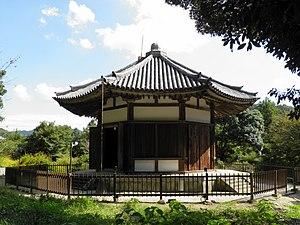
Le terme « trésor national » est utilisé au Japon depuis 1897 pour désigner les biens les plus précieux du patrimoine culturel du Japon bien que la définition et les critères aient changé depuis la création du terme. Les bâtiments des temples bouddhistes de cette liste ont été classés Trésors nationaux du Japon quand la loi pour la protection des biens culturels est entrée en vigueur le 9 juin 1951. Les pièces sont choisies par le ministère de l'Éducation, de la Culture, des Sports, des Sciences et de la Technologie sur le fondement de leur « valeur artistique ou historique particulièrement élevée ». Cette liste présente 152 entrées de bâtiments de temples Trésors nationaux de la fin du VIIᵉ siècle classique au début de l'époque d'Edo moderne du XIXᵉ siècle. Le nombre d'édifices répertoriés dans cette liste est supérieur à 152, parce que, dans certains cas, des groupes de bâtiments liés entre eux sont réunis pour former une seule entrée. Les structures comprennent des bâtiments principaux tels que le kon-dō, le hon-dō, le butsuden, des pagodes, des portes, un beffroi, des couloirs et d'autres bâtiments et édifices qui font partie d'un temple bouddhiste.